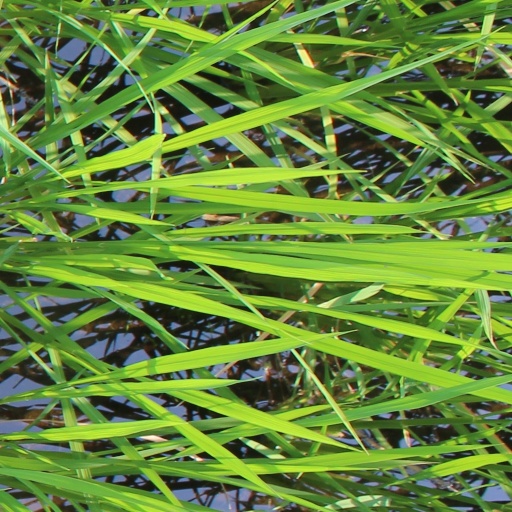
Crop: rice